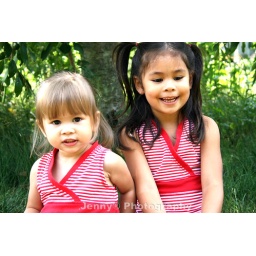
girls in red dresses